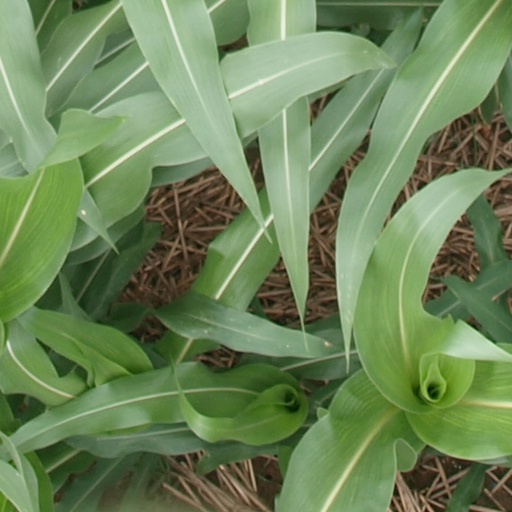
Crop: maize; corn